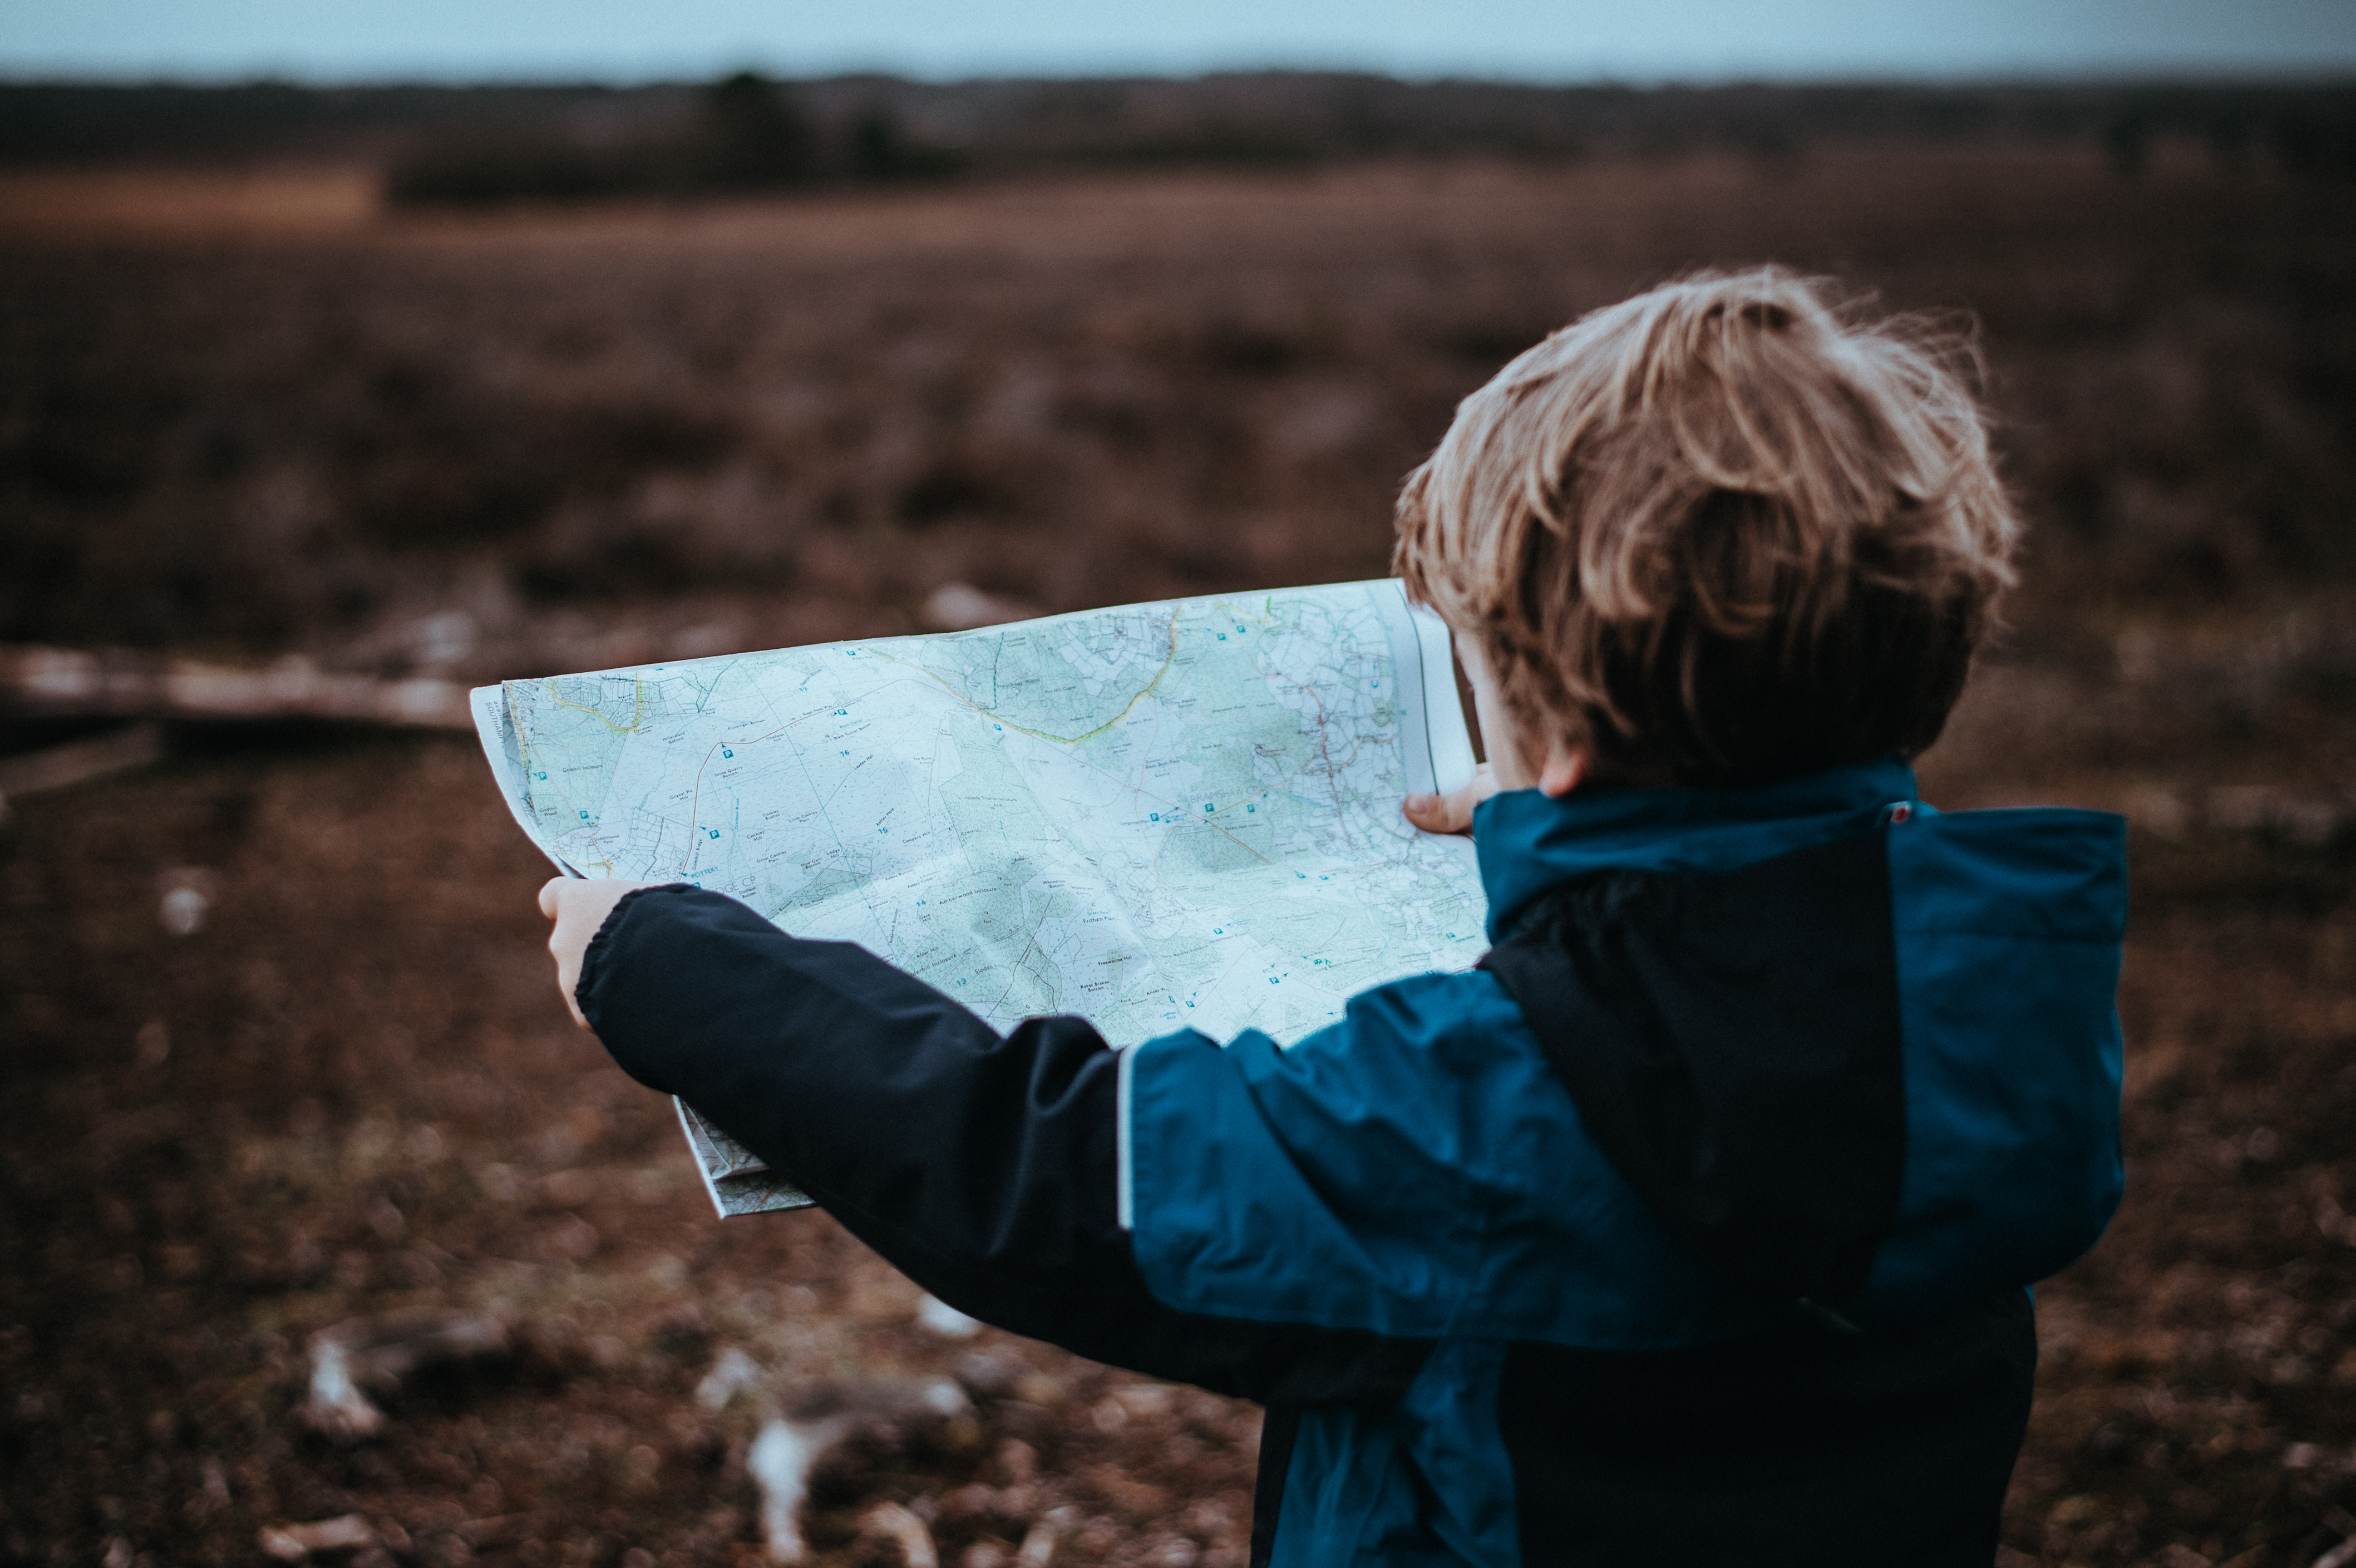
person, photography, sunlight, portrait, spring, color, child, blue, season, photograph, emotion